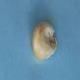
Maize quality: Bad